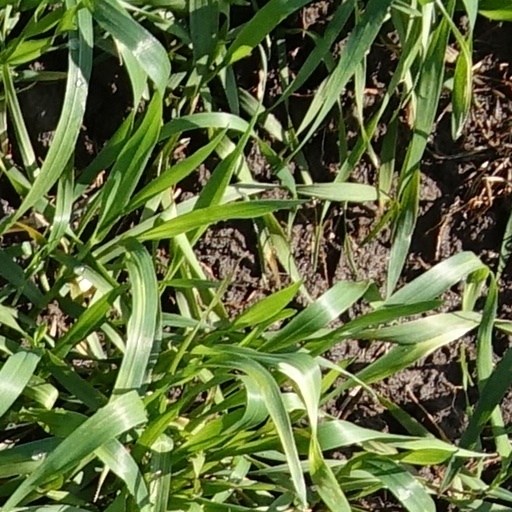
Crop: wheat